Kevin Pangos

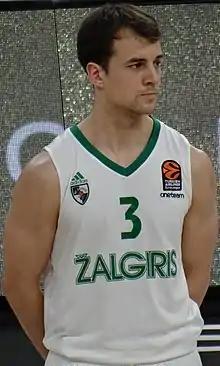
Pangos with Žalgiris Kaunas in 2018

On July 24, 2015, Pangos signed a two-year deal with the Spanish club Herbalife Gran Canaria.